Porsche 911 GT2

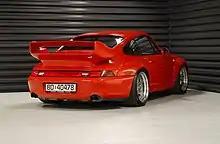
Rear view

The 993 GT2 was initially built in order to meet homologation requirements for GT2 class racing. Because the cars were built to meet the GT2 class regulations, the road cars were named accordingly (but badged as the 911 GT). The 993 GT2 featured widened plastic fenders and a larger rear wing with air scoops in the struts for improved engine cooling. The 993 GT2's original engine generated a maximum power output of ; in 1998 it was upgraded to . 57 road cars were built (thirteen of which were right-hand drive).